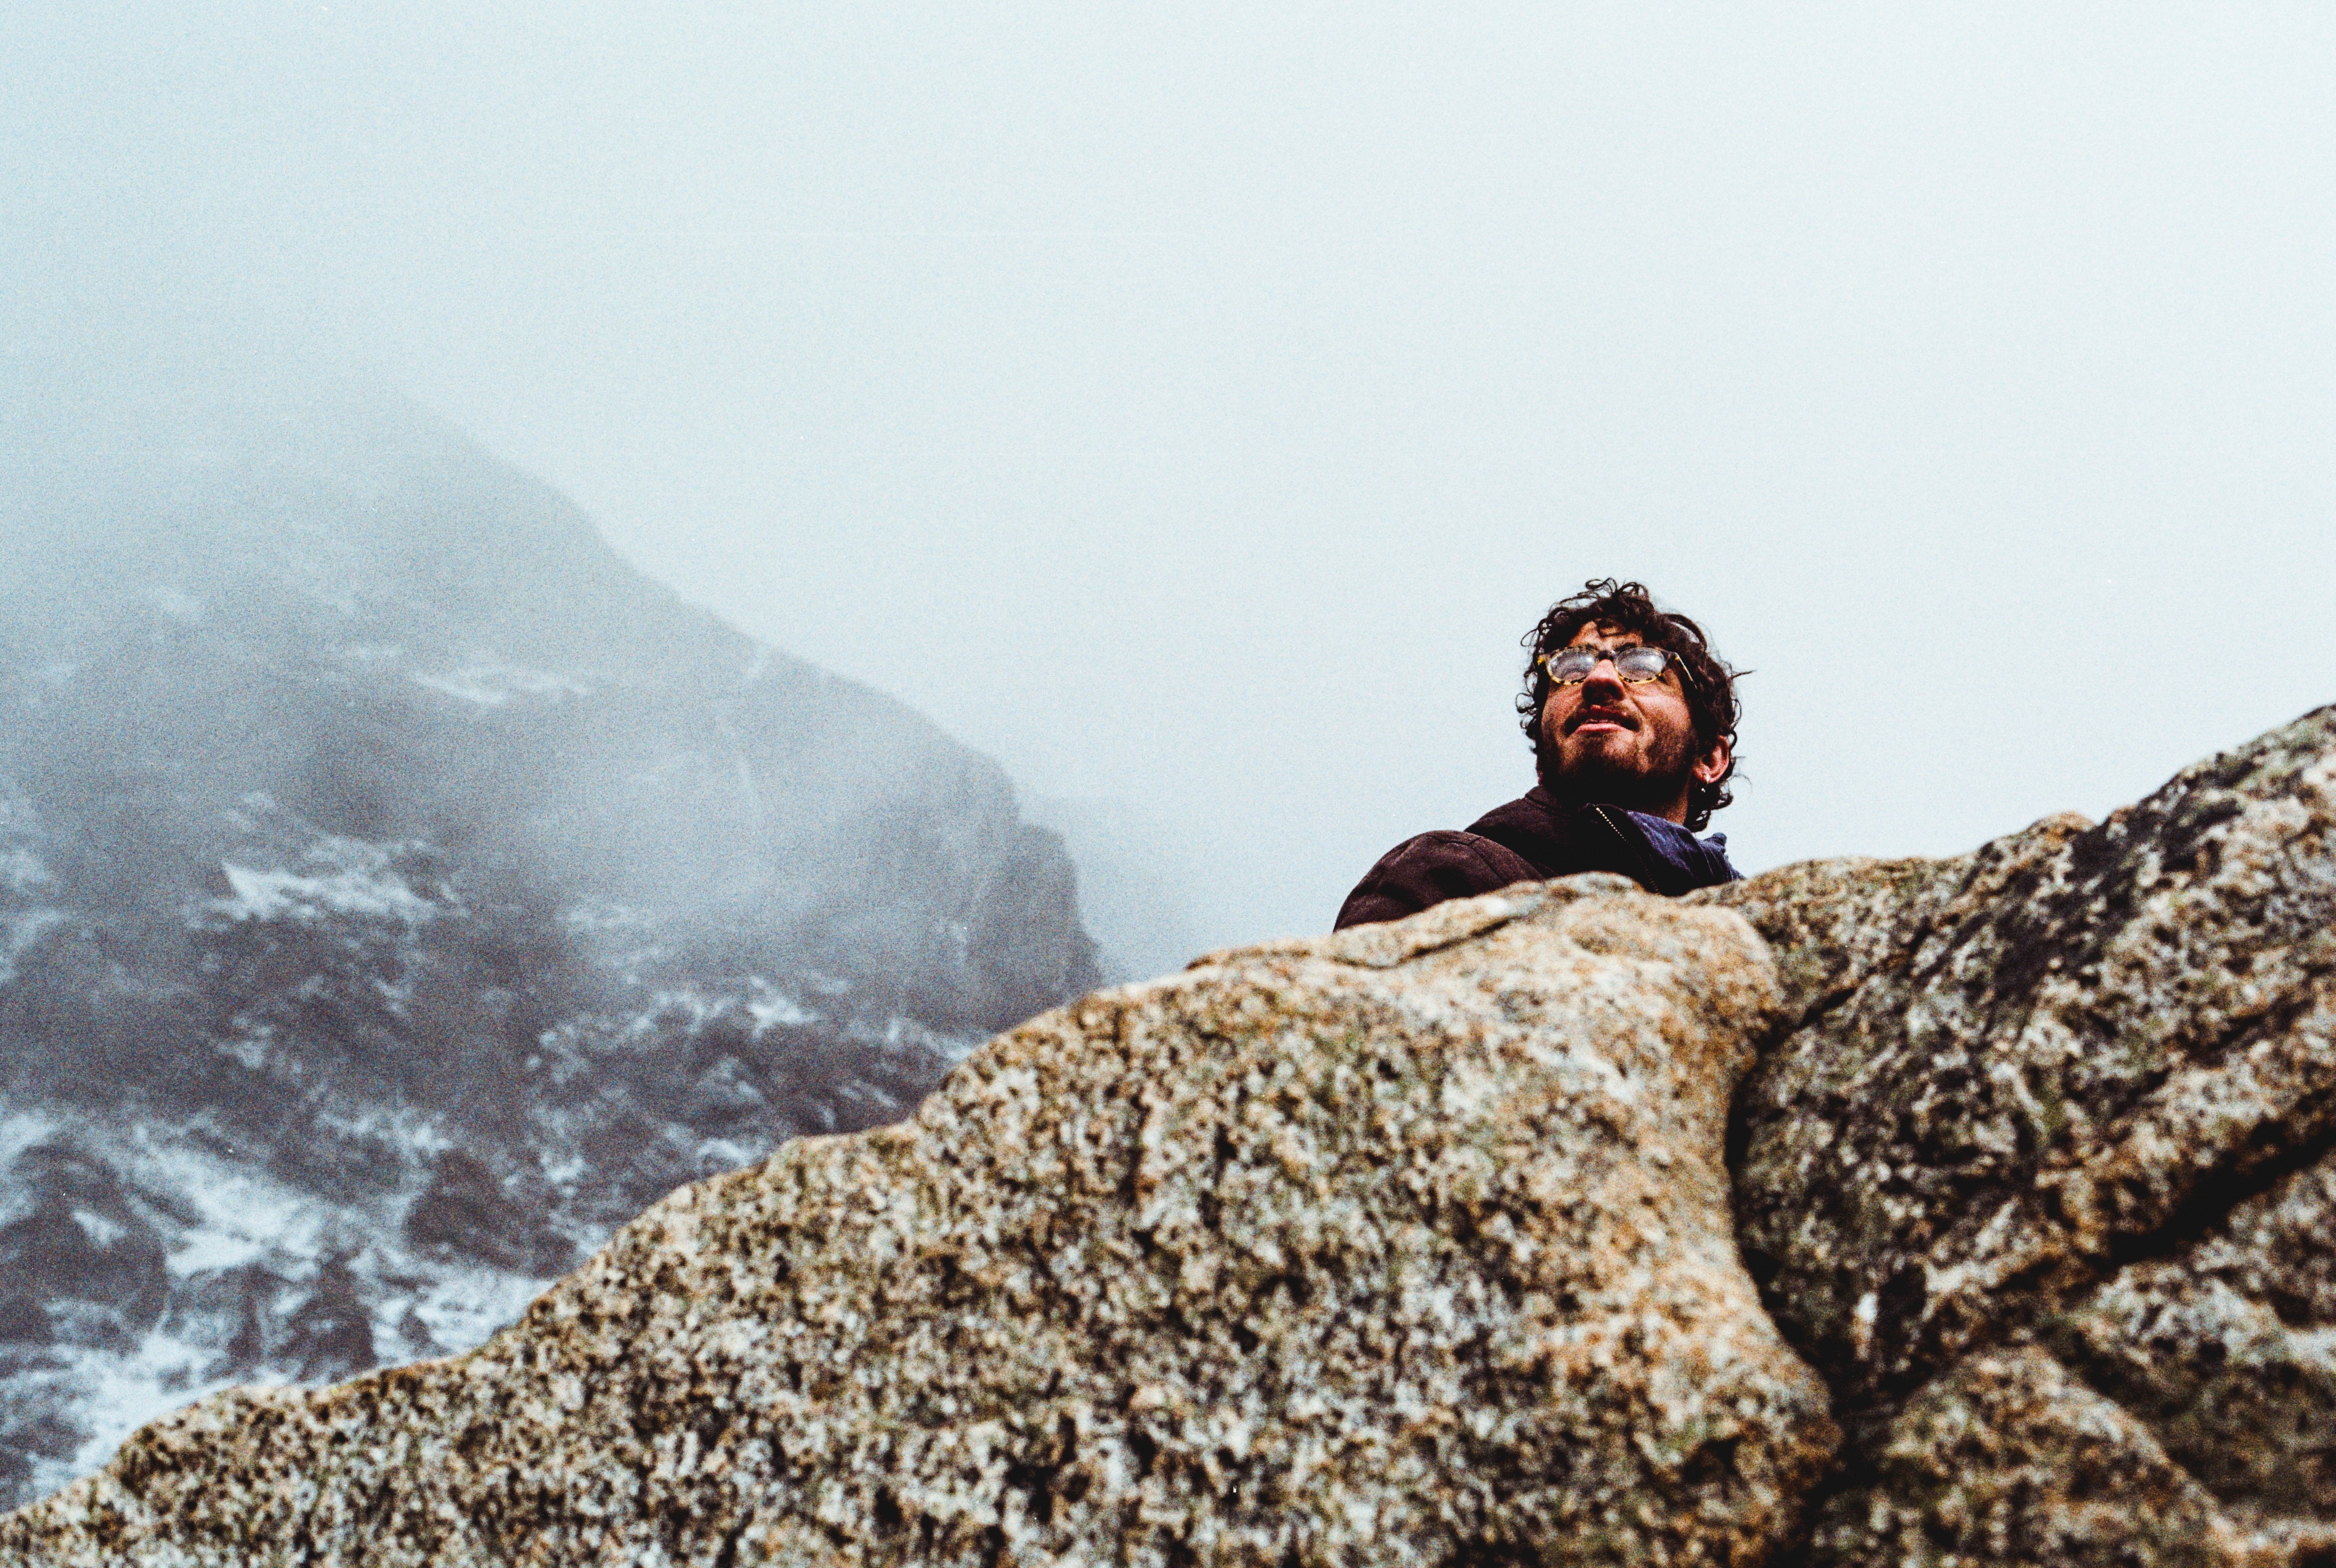
rock, wilderness, walking, mountain, snow, adventure, mountain range, extreme sport, ridge, summit, mountaineering, geology, mountainous landforms